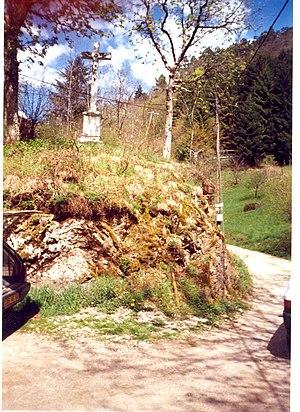
Croix du vallon de Trachenbach à Sainte Croix-aux-Mines
La commune française de Sainte-Croix-aux-Mines possède de nombreuses croix et calvaires anciens.